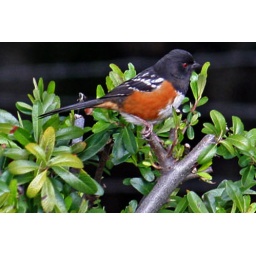
I am pretty sure this guy is a spotted towhee. Taken in the green belt right behind our house.